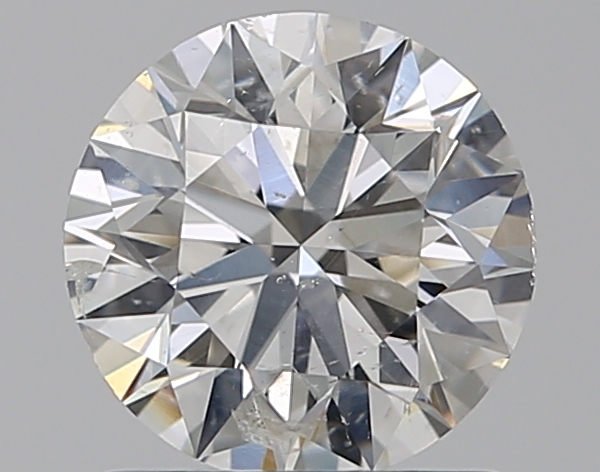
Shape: round
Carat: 1
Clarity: SI2
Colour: H
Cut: EX
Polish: EX
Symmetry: EX
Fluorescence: N
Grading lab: GIA
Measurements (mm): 6.36 x 6.41 x 3.98